Berg Arbeidskirke

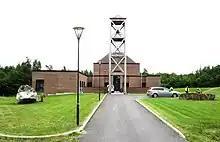
View of the church

Berg Arbeidskirke is a parish church of the Church of Norway in Larvik Municipality in Vestfold county, Norway. It is located in the village of Helgeroa. It is one of the churches for the Berg parish which is part of the Larvik prosti (deanery) in the Diocese of Tunsberg. The brick church was built in a rectangular design in 2007 using plans drawn up by the architect Reidar Aasen from the architectural firm Børve og Bochsenius. The church seats about 200 people.